Francis Meilland

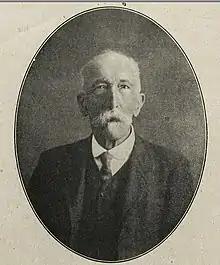
Francis Dubreuil

Francis Meilland is the most celebrated member of the six generation, Meilland family of French rose breeders and nursery owners. The family's rosarian origins began in 1850 with Francis's great-grandfather, Joseph Rambaux, a gardener at Parc de la Tête d'Or in Lyon. He is best known for developing the popular Polyantha rose, 'Perle d'Or'. None of the rose varieties that Rambaux developed were introduced until after his death in 1878.